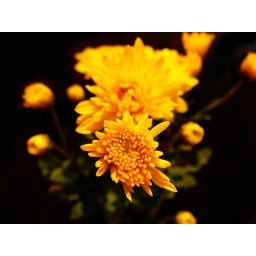
yellow flowers in a Japanese restaurant.